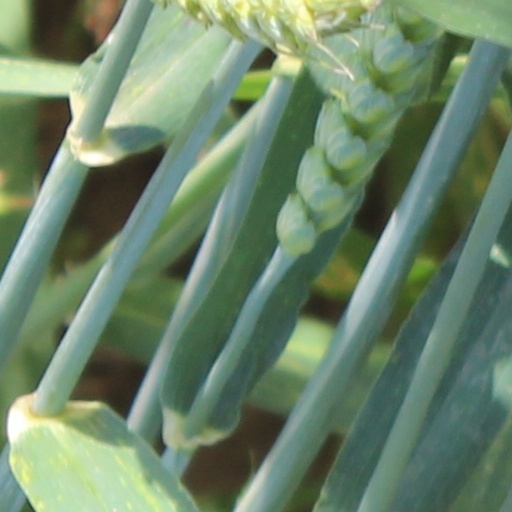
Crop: wheat